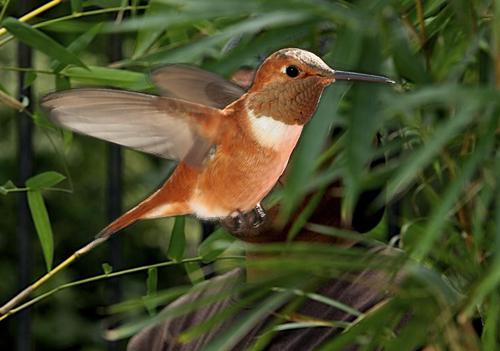
Bird species: Rufous_Hummingbird
Bird type: landbird
Background: land